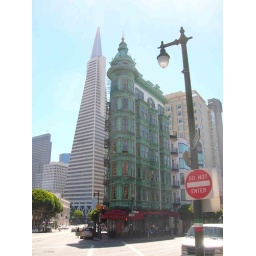
The green building apparently owned by Francis Ford Coppola